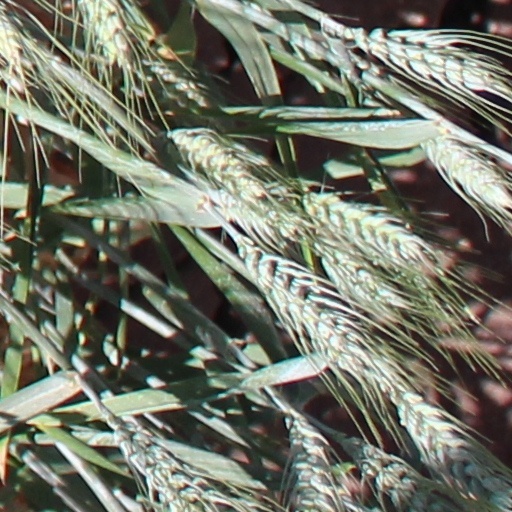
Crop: wheat